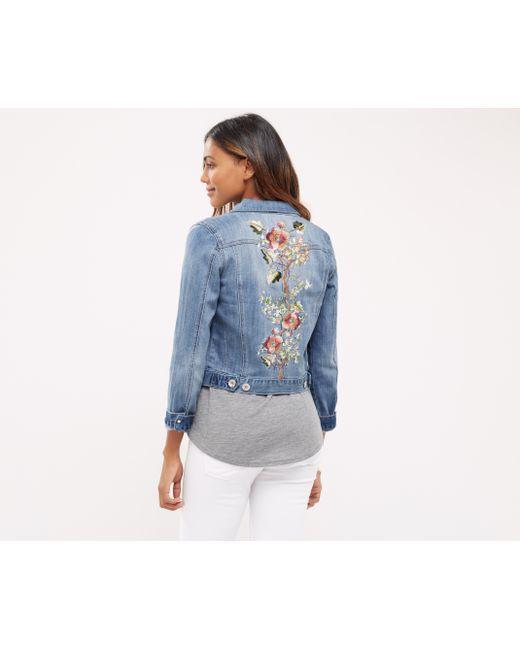
Stylische Jeansjacke mit Blumendruck für Damen